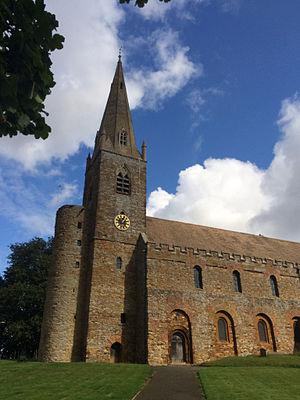
Brixworth est un village et une paroisse civile du Northamptonshire, en Angleterre. Il est situé sur la route A508, à 13 km au sud de Market Harborough et à 8 km au nord de Northampton. Administrativement, il relève du district de Daventry. Au moment du recensement de 2011, il comptait 5 228 habitants.